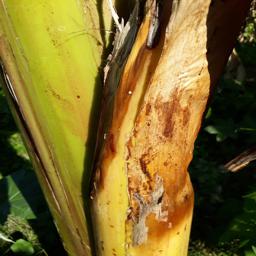
Label: PSEUDOSTEM WEEVIL